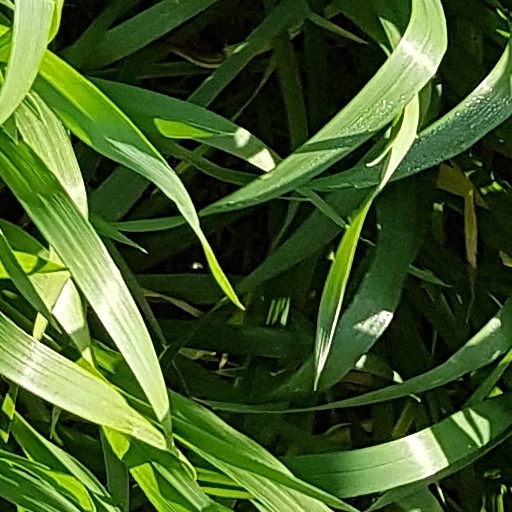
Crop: wheat